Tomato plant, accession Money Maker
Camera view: vertical (180 deg); turntable rotation: 120 degrees
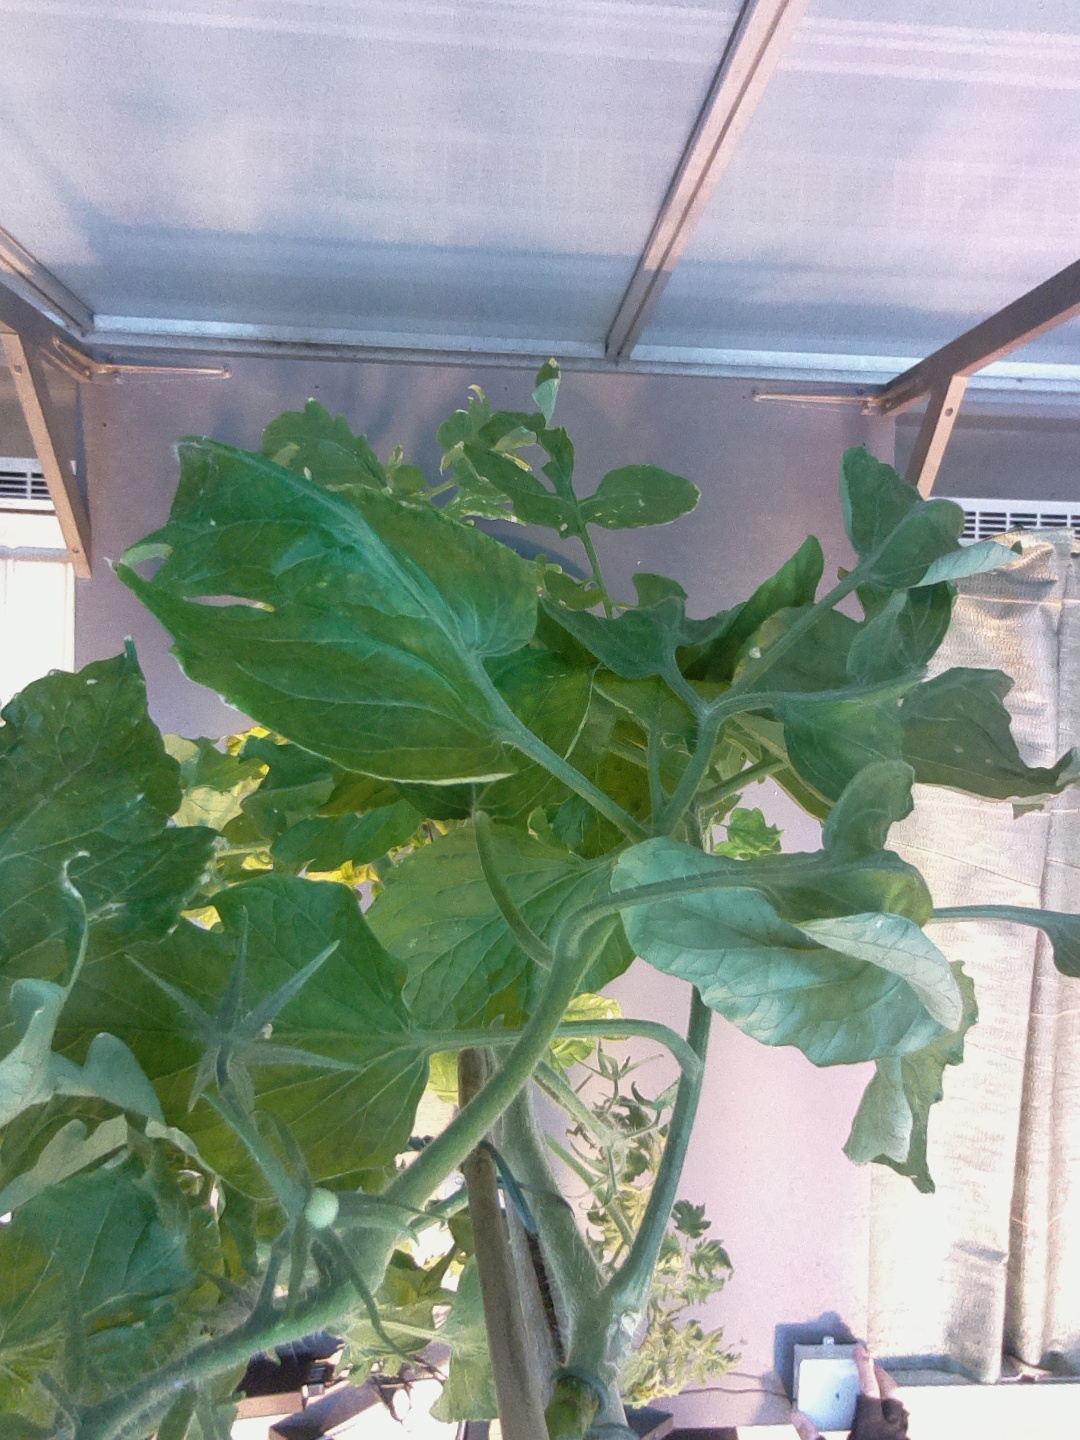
BBCH growth stage 74: 40%-50% of final fruit size